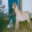
Label: dog